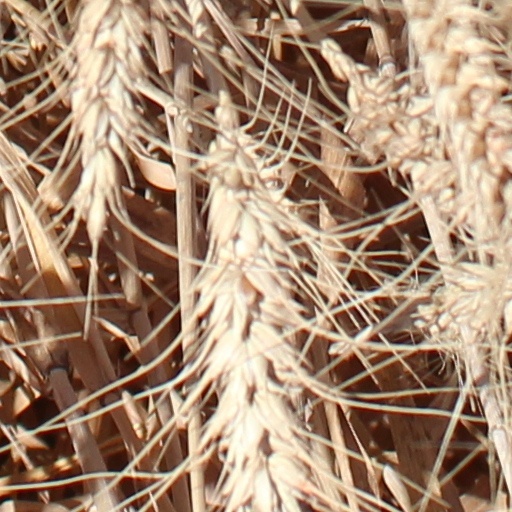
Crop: wheat